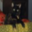
Label: cat